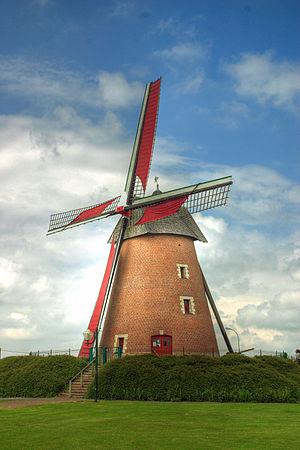
Le moulin d'Achicourt
Achicourt est une commune française située dans le département du Pas-de-Calais en région Hauts-de-France.